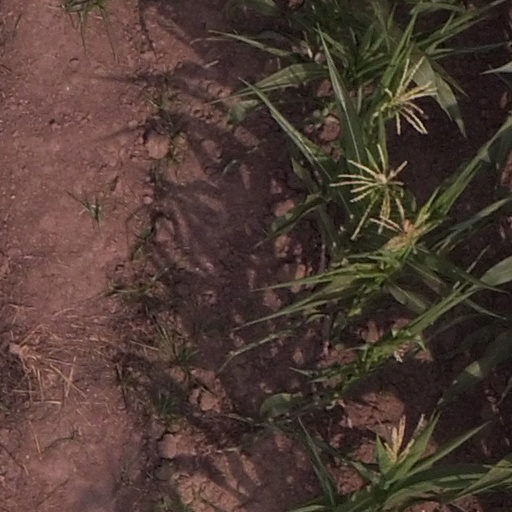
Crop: maize; corn